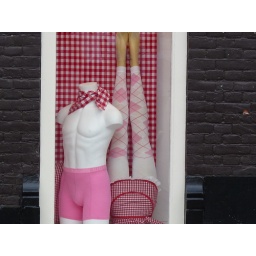
Underwear and tights in a red and pink theme in a corner shop window near Leidseplein.